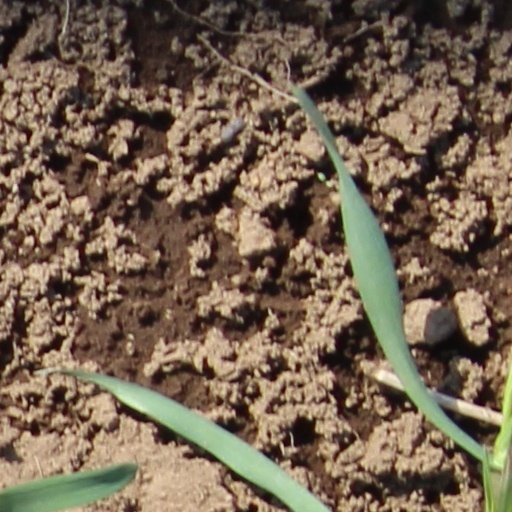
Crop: wheat